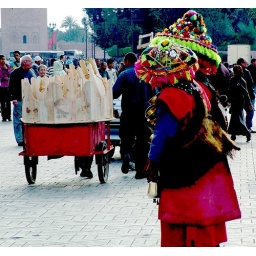
These hats would give one a tan just by looking at them! Note the cart loaded with wooden stools.